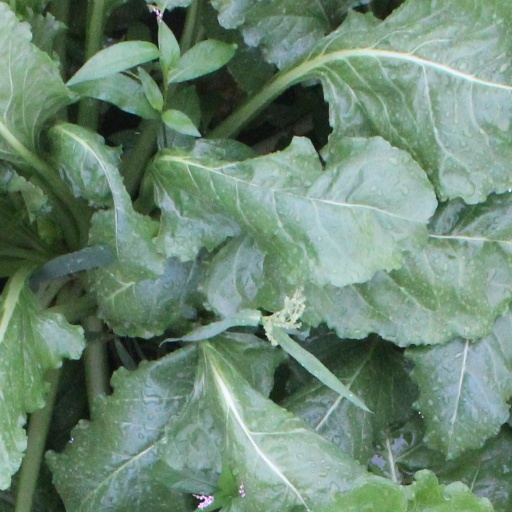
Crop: sugar beet